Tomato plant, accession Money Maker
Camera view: vertical (180 deg); turntable rotation: 150 degrees
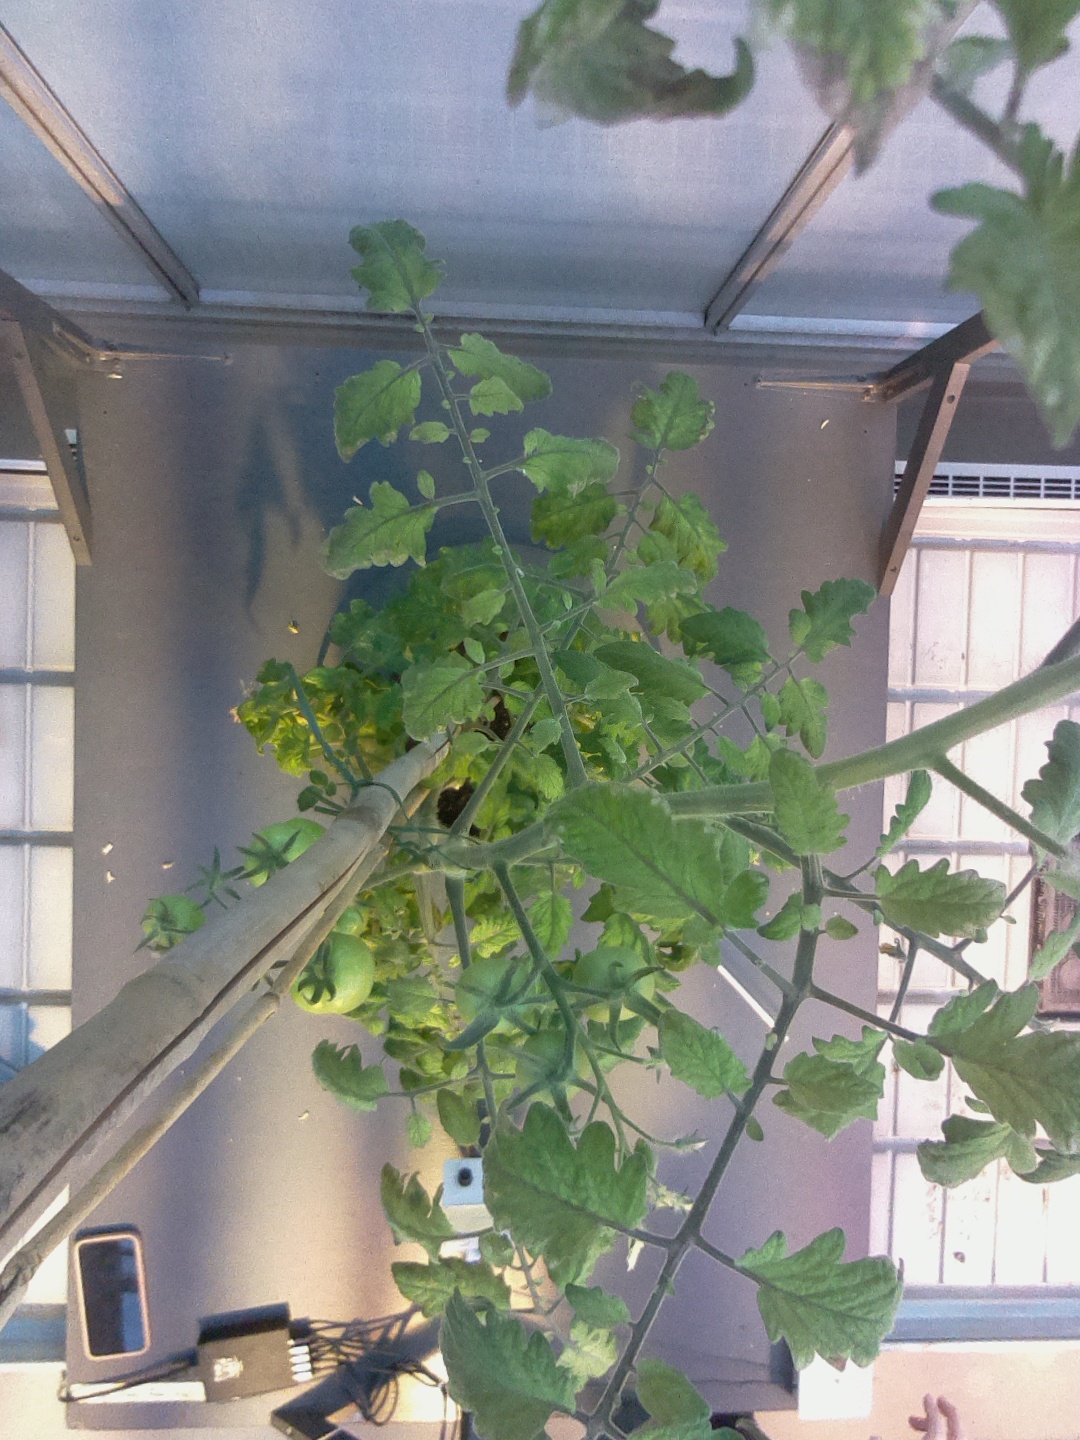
BBCH growth stage 77: 70%-80% of final fruit size